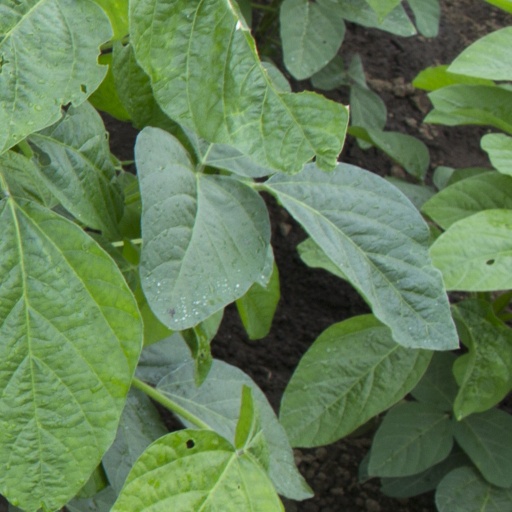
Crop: soybean